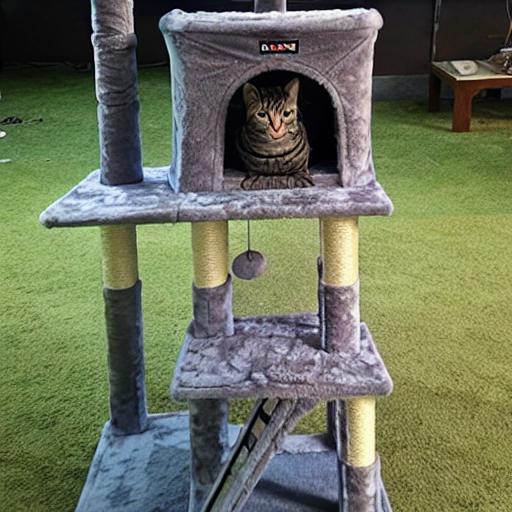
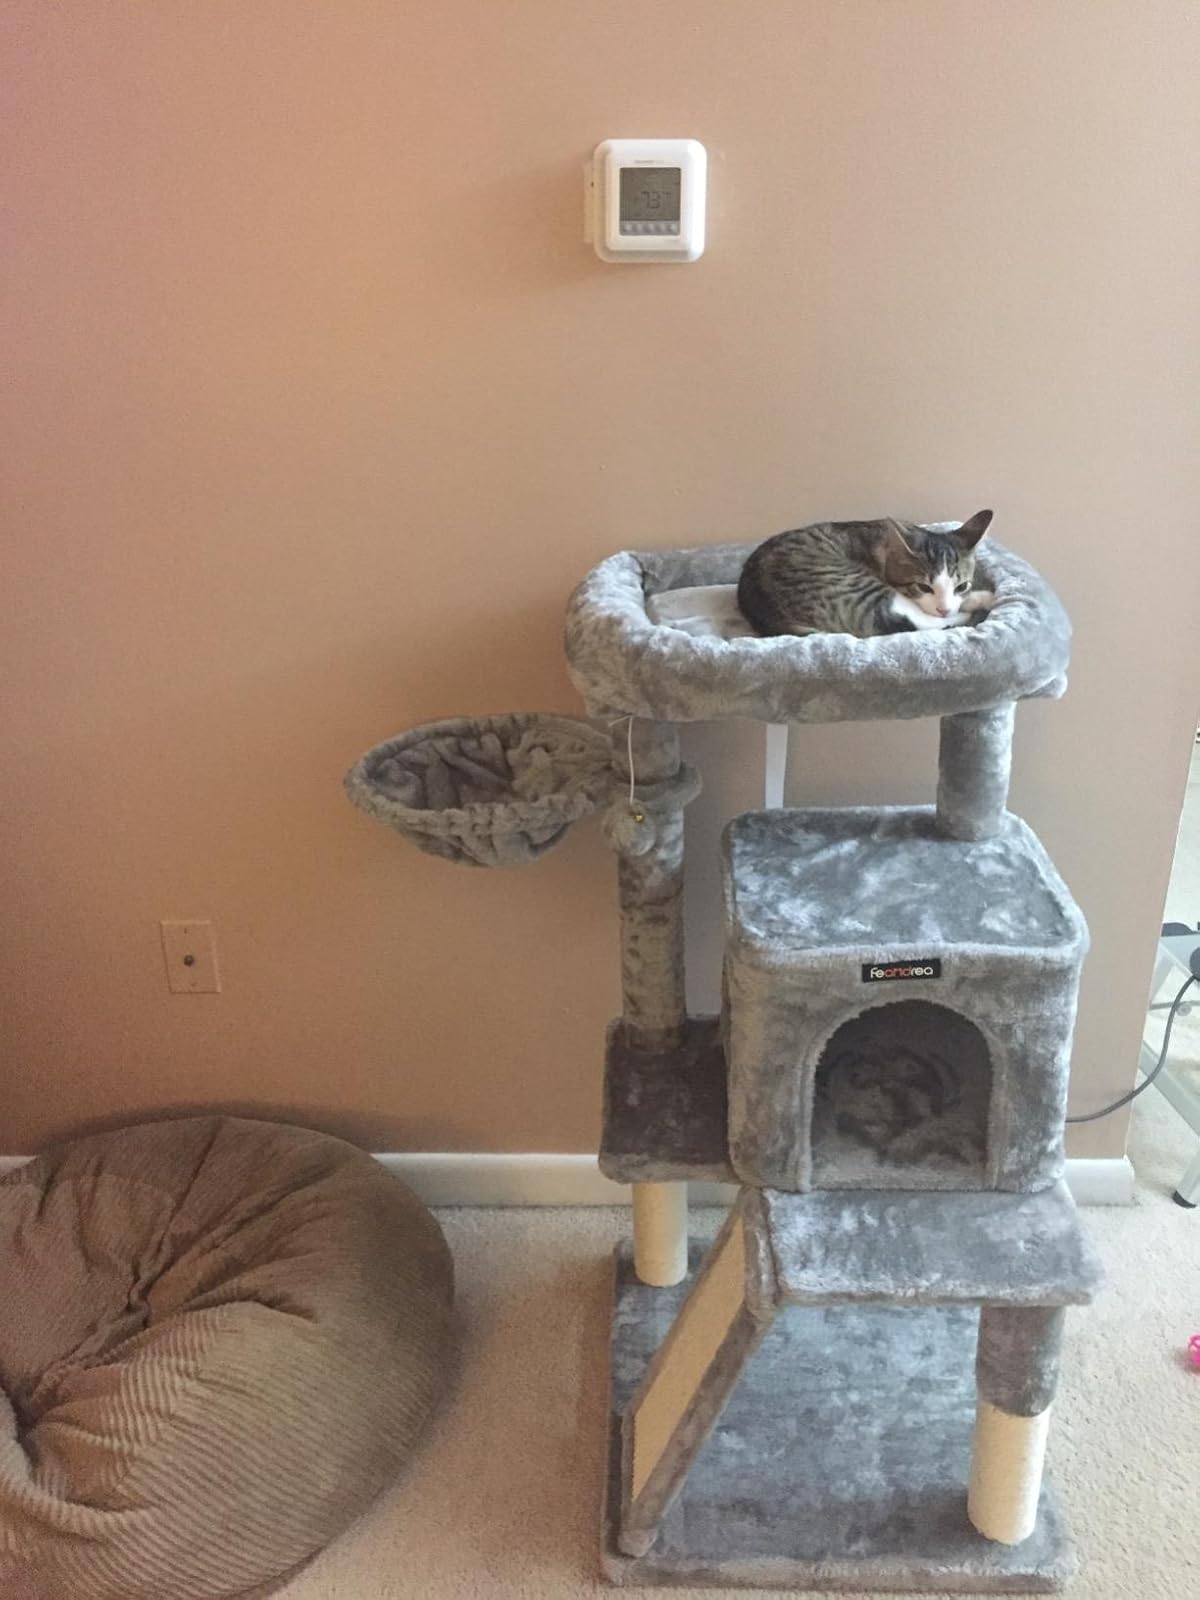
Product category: items_cat tree
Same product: no